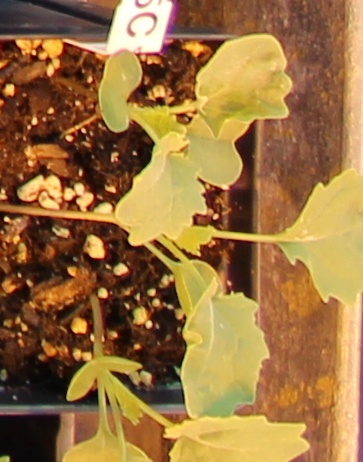
Label: Canola